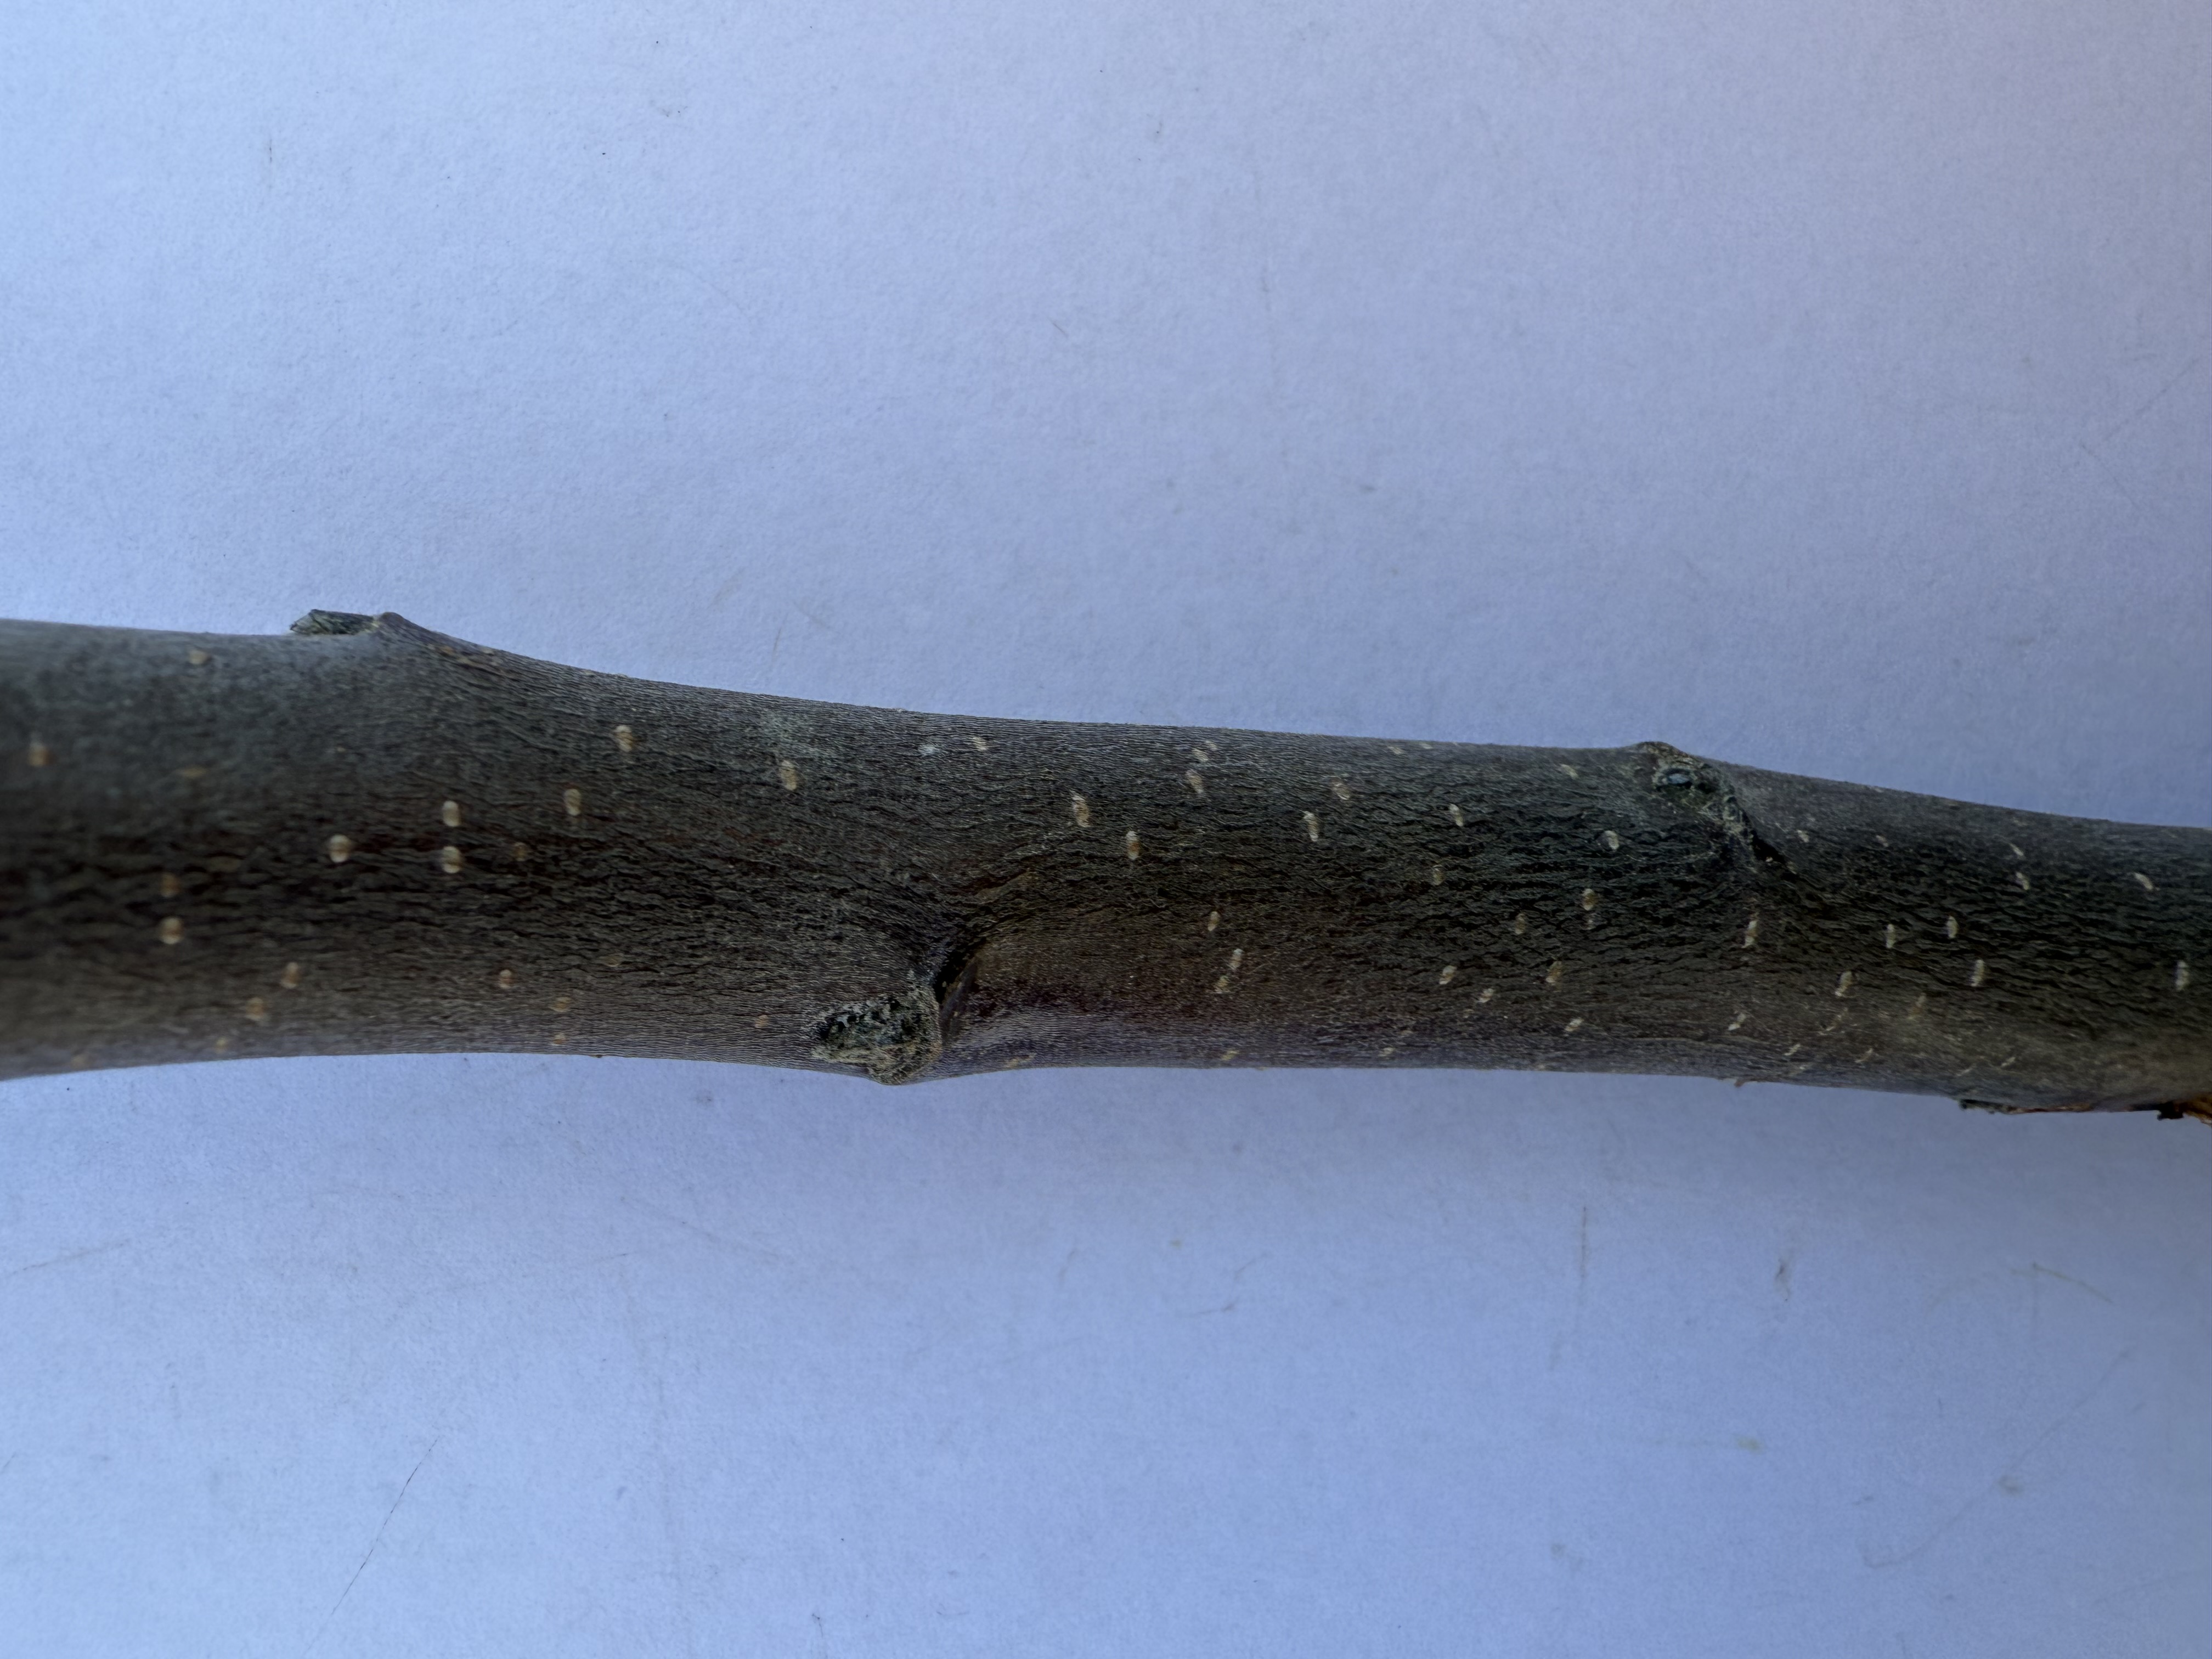
Variety: Redlove Apple